LGBTQ movements in the United States

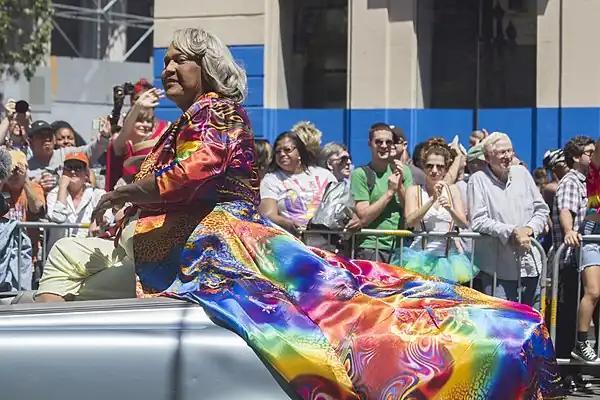
Trans activist Miss Major, a participant in the 1969 Stonewall Riots, in Pride 2014 SF

In the wake of the transgender street prostitutes riot in impoverished Tenderloin neighborhood at a popular all-night restaurant, Gene Compton's Cafeteria, in 1966, San Francisco transsexual activists used the riot's momentum to establish several community-based support services, with the most successful being the National Transsexual Counseling Unit (NTCU), established in 1968. The NTCU is said to be the first peer-run counseling support resource in the world. The NTCU's success was partially due to financial support from the Erickson Education Foundation(EEF), which funded renting an office space and hiring two full time peer counselors. The NTCU served the community until 1974, when reactionary members of the SFPD arrested one of the peer counselors on false drug charges, and attempted to frame Blackstone with drugs planted in his desk. While Blackstone didn't face charges, he was reassigned to a different department, leaving the NTCU staggering along for a short while before the EEF withdrew funding.